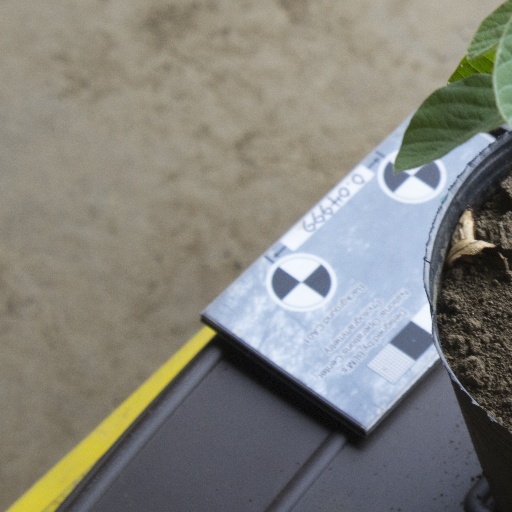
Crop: soybean